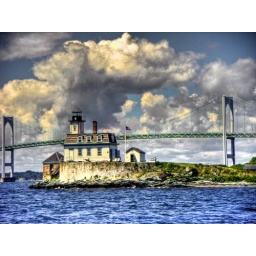
The lighthouse and bridge in Newport, RI. This was my first time in a powerboat, and my first time seeing the ocean :)